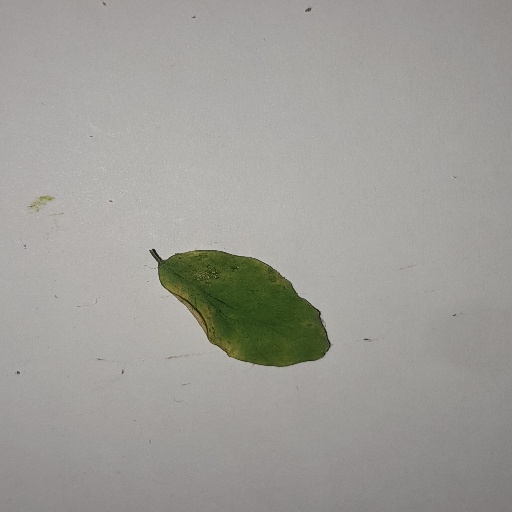
Species: Sojina
Leaf condition: Yellow Leaf